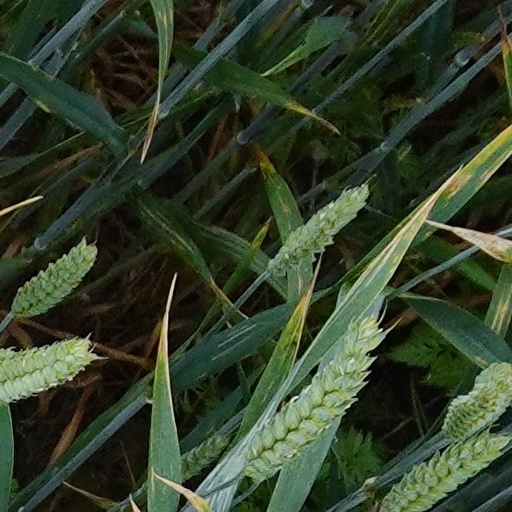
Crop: wheat